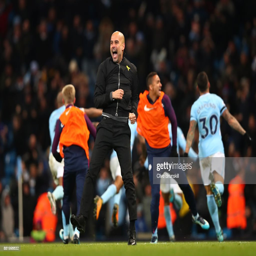
football player , manager celebrates his sides second goal during the match .